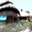
Label: house